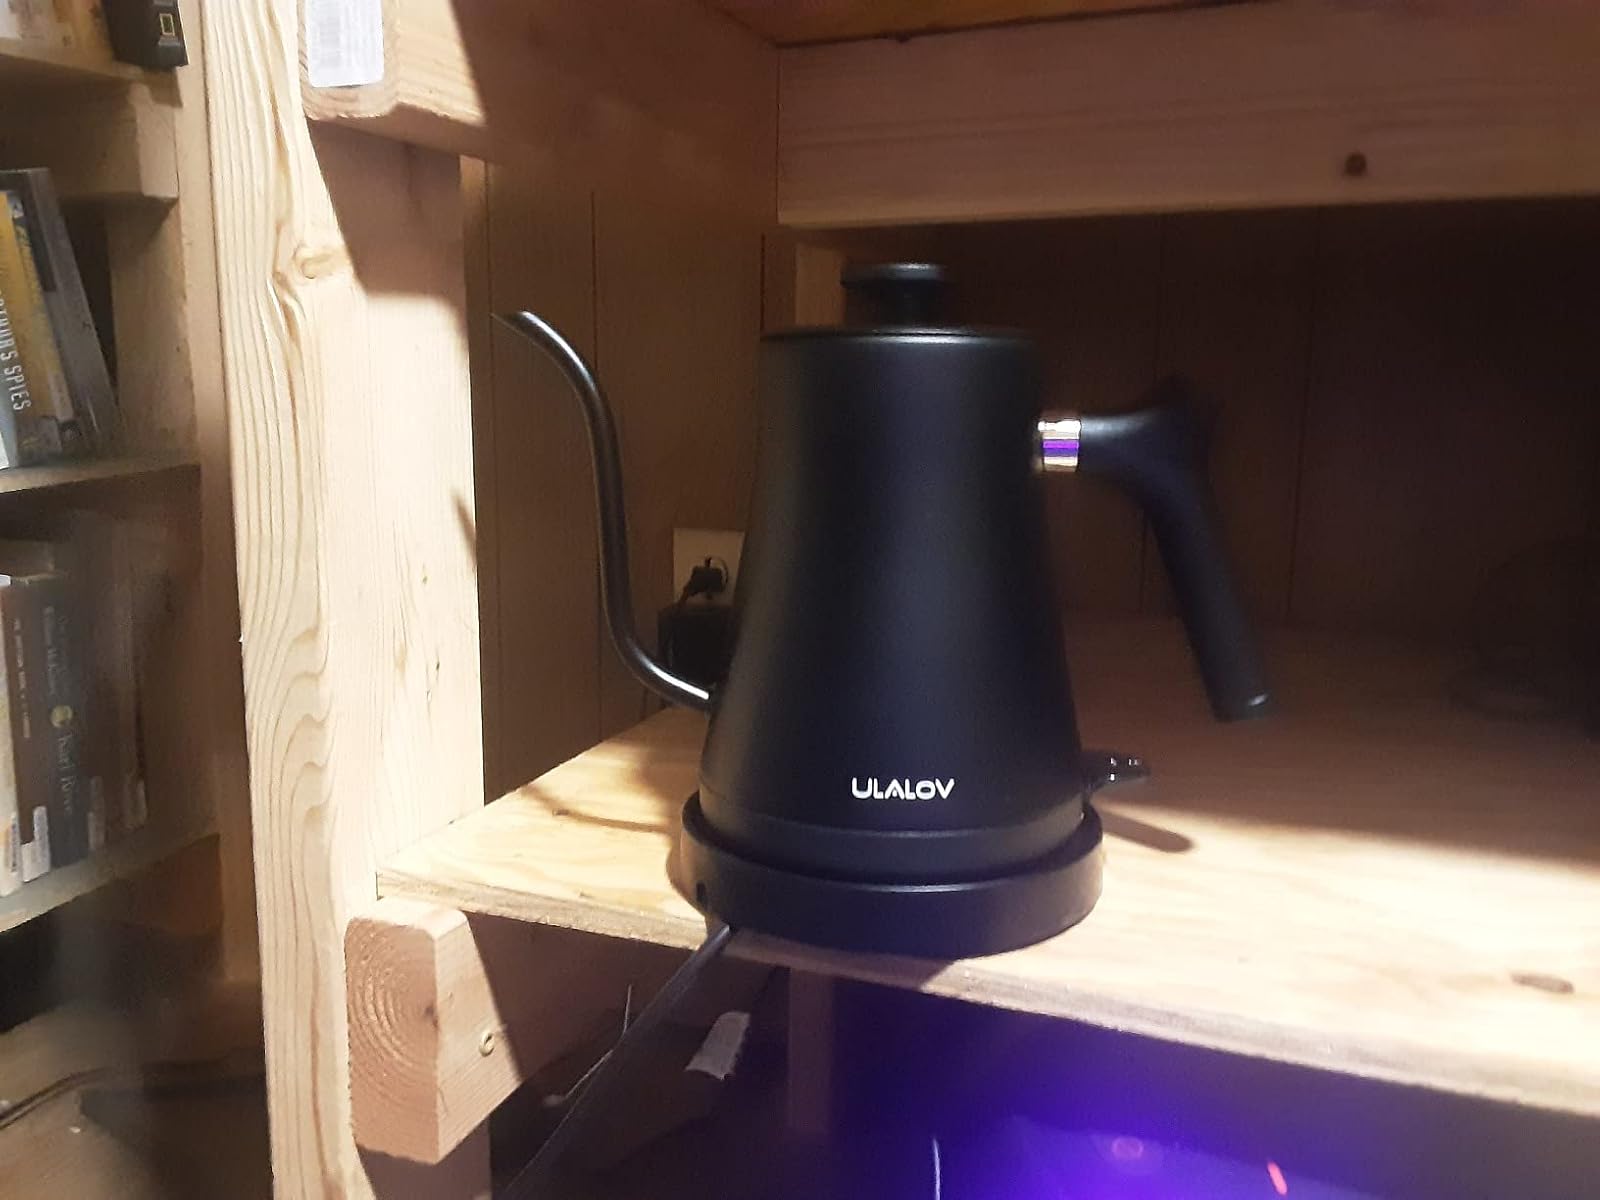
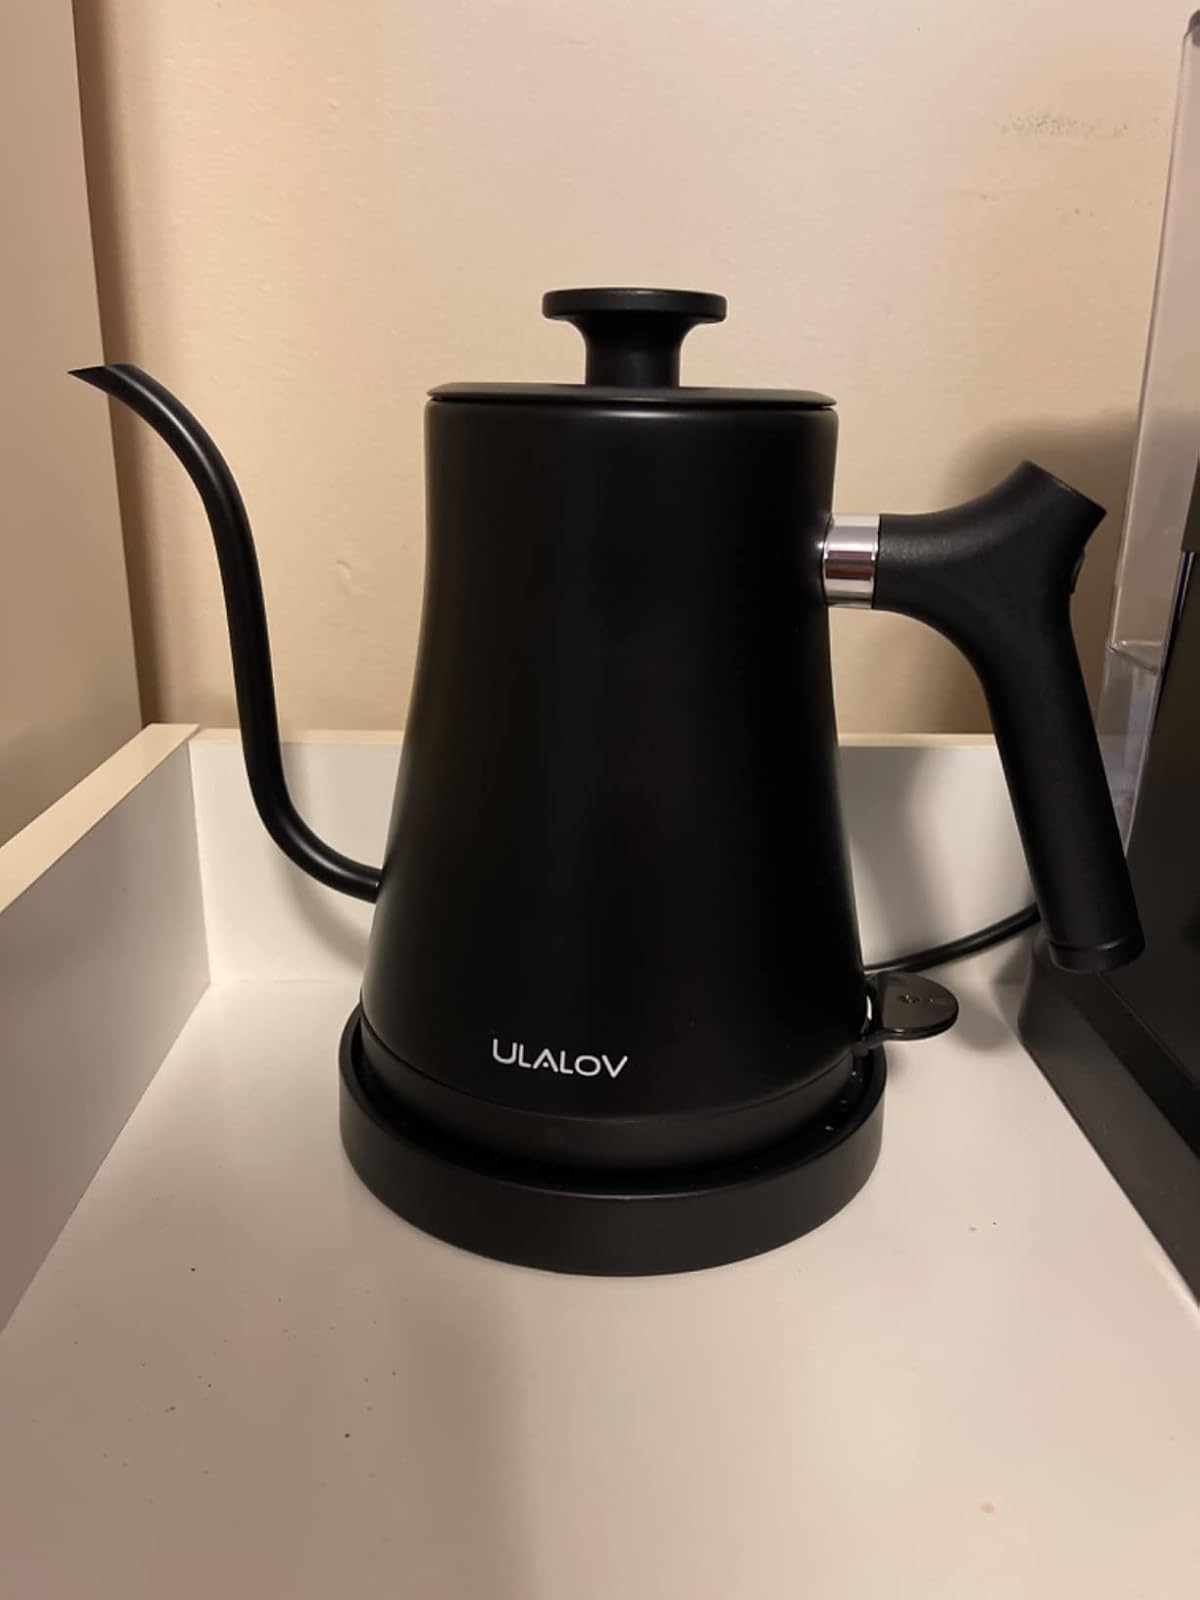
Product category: items_kettle
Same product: yes